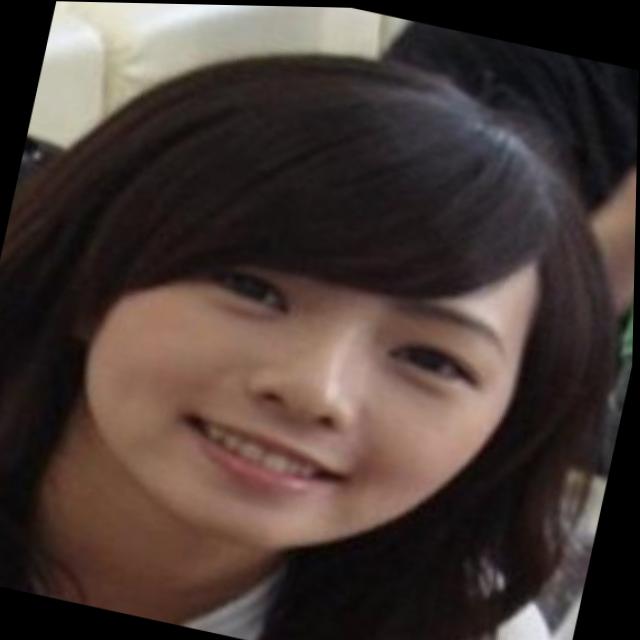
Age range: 13-20